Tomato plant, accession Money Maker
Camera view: vertical (180 deg); turntable rotation: 240 degrees
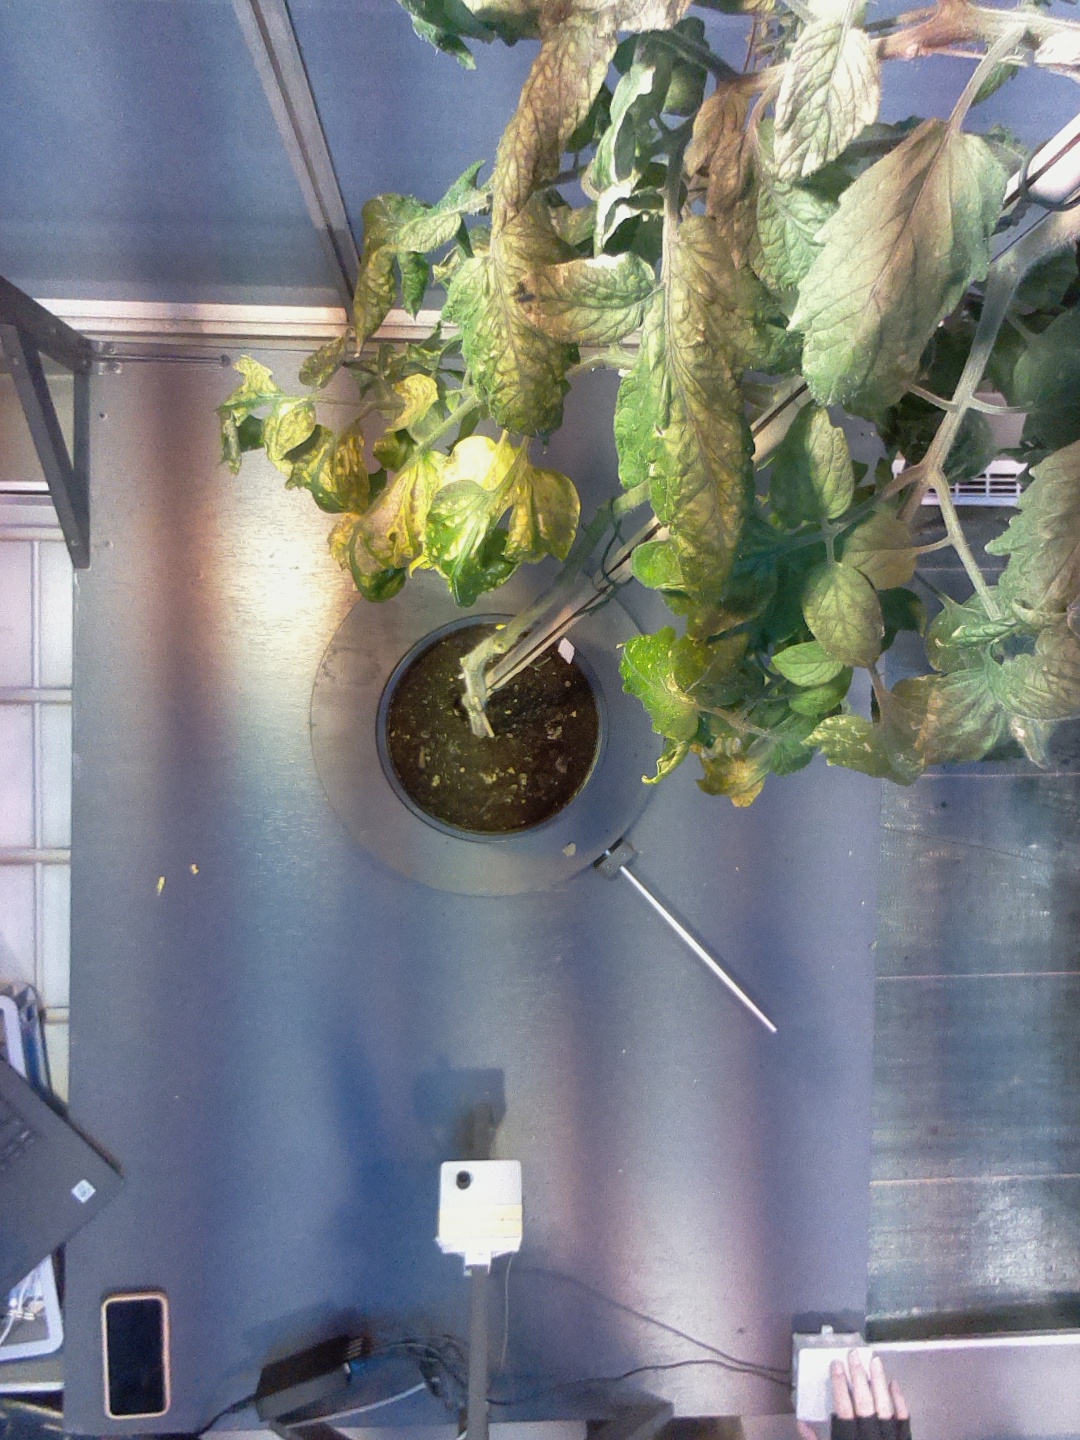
BBCH growth stage 73: 30%-40% of final fruit size